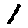
Label: 1